Nworie River

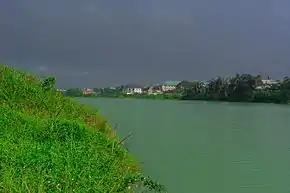
Showing some of the buildings around the river.

The Nworie River is a river in Nigeria that passes through Owerri and drains into the Otamiri River at Nekede. The length of the river from its source to its confluence is 9.2 km. The river is heavily polluted; in 2017 the local government issues warnings against using water from the river. In order to increase the state's supply of electricity, the formal President of Nigeria, Muhammadu Buhari approved the conceptual design of a proposed power producing facility near the Nworie River in Owerri, the capital of Imo.